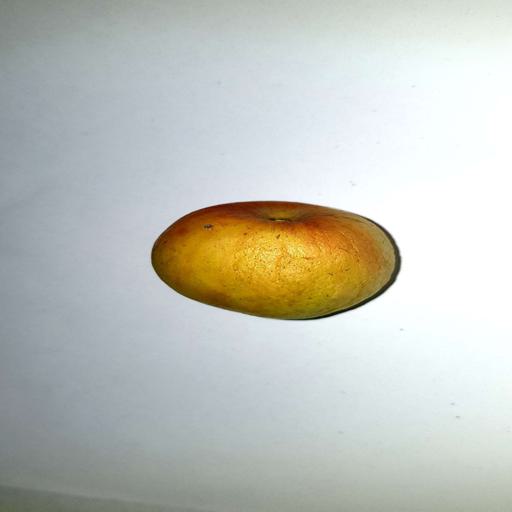
Label: healthy